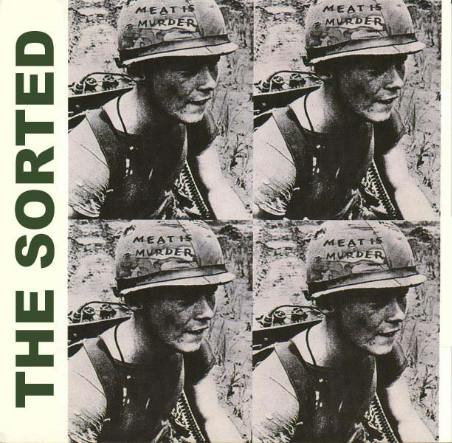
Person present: No